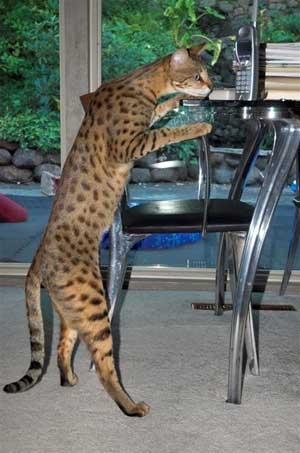
Breed: Egyptian Mau